Tradeston

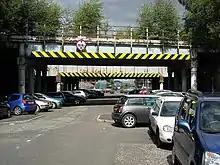
View of railway bridge on West Street into which a bus crashed into in 1994, killing five people (the foreground bridge's 10' 6" warning sign refers to the lower height of the background bridge)

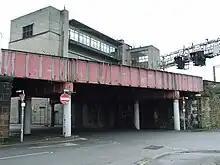
The bridge over Cook Street has been struck by buses on multiple occasions

Tradeston is served by the Glasgow Subway system at West Street and Bridge Street stations.